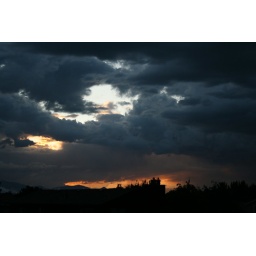
Beautiful darks clouds and a hint of orange and pink in the Salt Lake Valley.